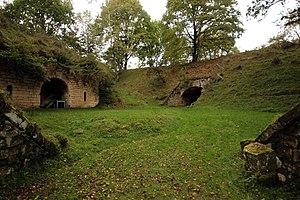
La rue du rempart du fort du Roulon
Le fort du Roulon, appelé brièvement fort Championnet, est un ouvrage fortifié faisant partie de la place forte d'Épinal, situé au sud-est de la commune d'Uzemain, dans les Vosges.